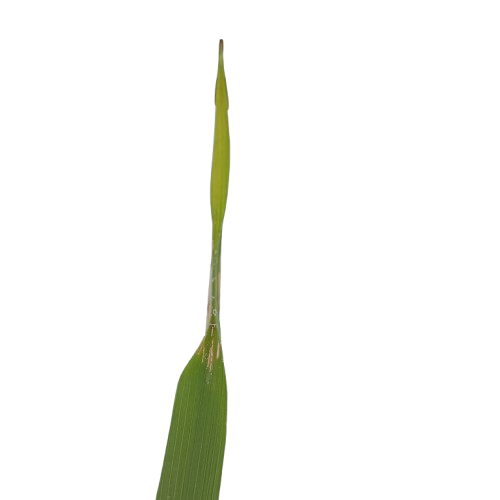
Label: Rice Leaffolder